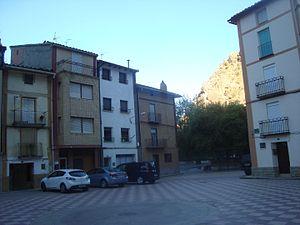
Libros est une commune d’Espagne, dans la province de Teruel, communauté autonome d'Aragon comarque de Teruel